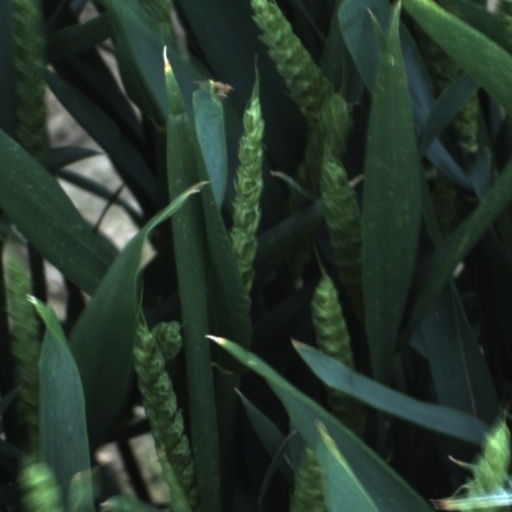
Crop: wheat